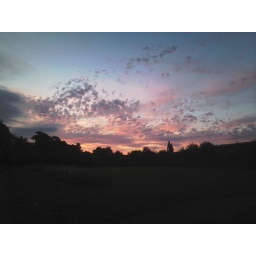
Crazy red sky, sunrise in action (5.45am).Taken on my phone camera, hence the dubious quality.